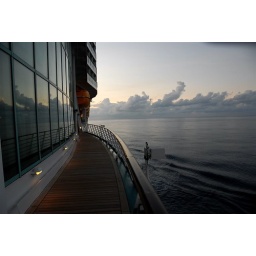
This bridge takes you around the dining room area on deck 4.